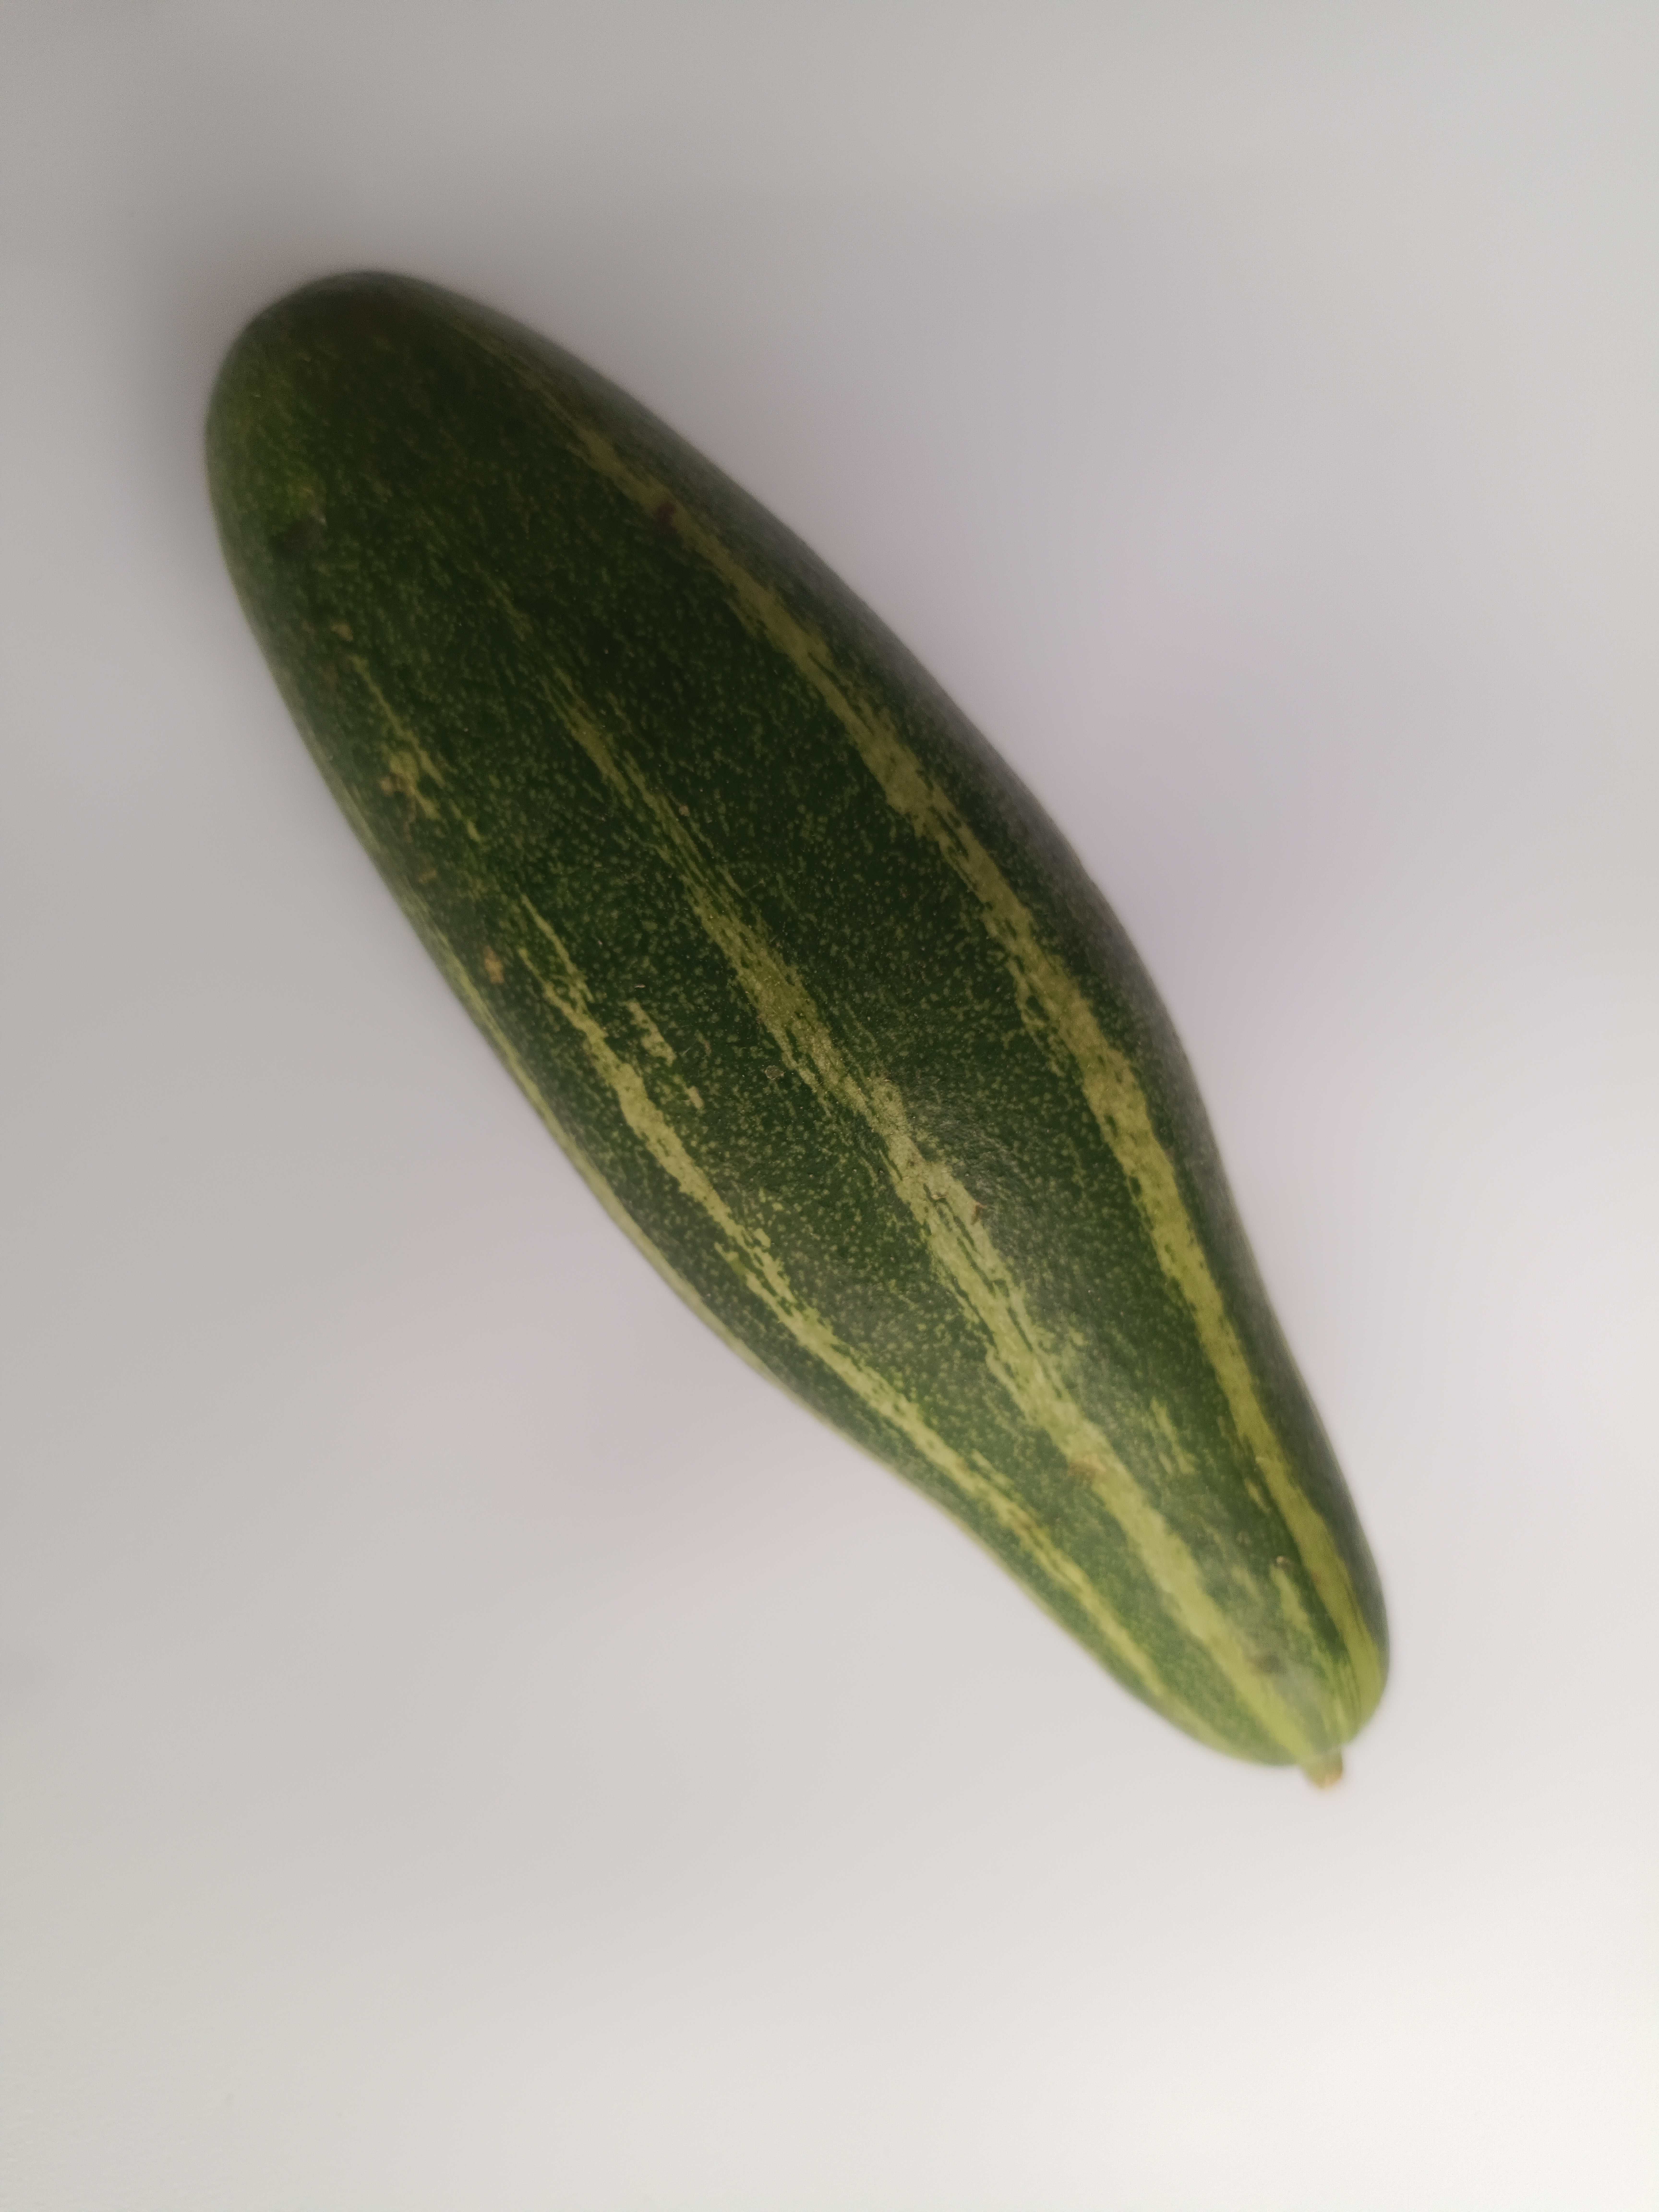
Label: Trichosanthes dioica